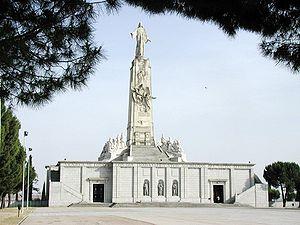
Getafe est une ville d'Espagne située à 13 km au sud de Madrid, dans une zone plane de la Meseta. C'est l'une des villes les plus peuplées et industrialisées de l'aire métropolitaine de la capitale. Getafe est également connue pour sa base militaire, l'une des plus anciennes d'Espagne, pour le Cerro de Los Ángeles, considéré comme le centre géographique de la péninsule Ibérique et pour l'Université Carlos III, dont le siège se trouve dans la ville.